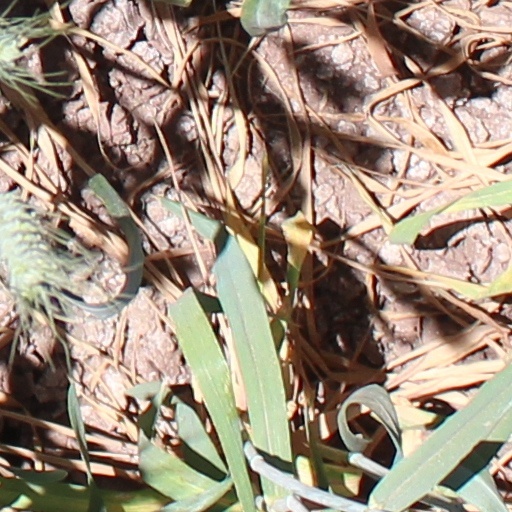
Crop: wheat